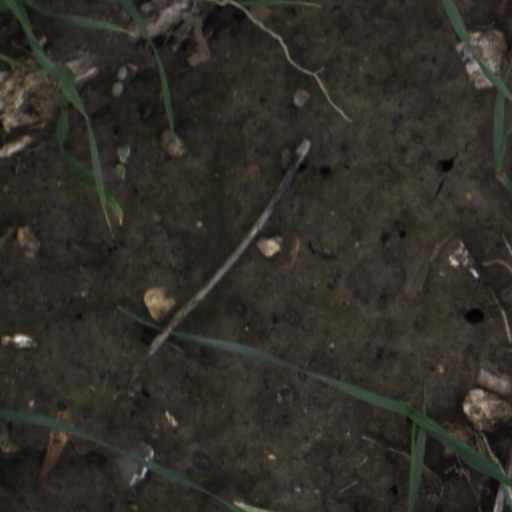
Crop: wheat